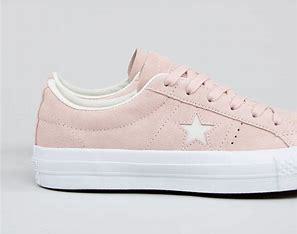
Brand: Converse
Model: One Star Pro